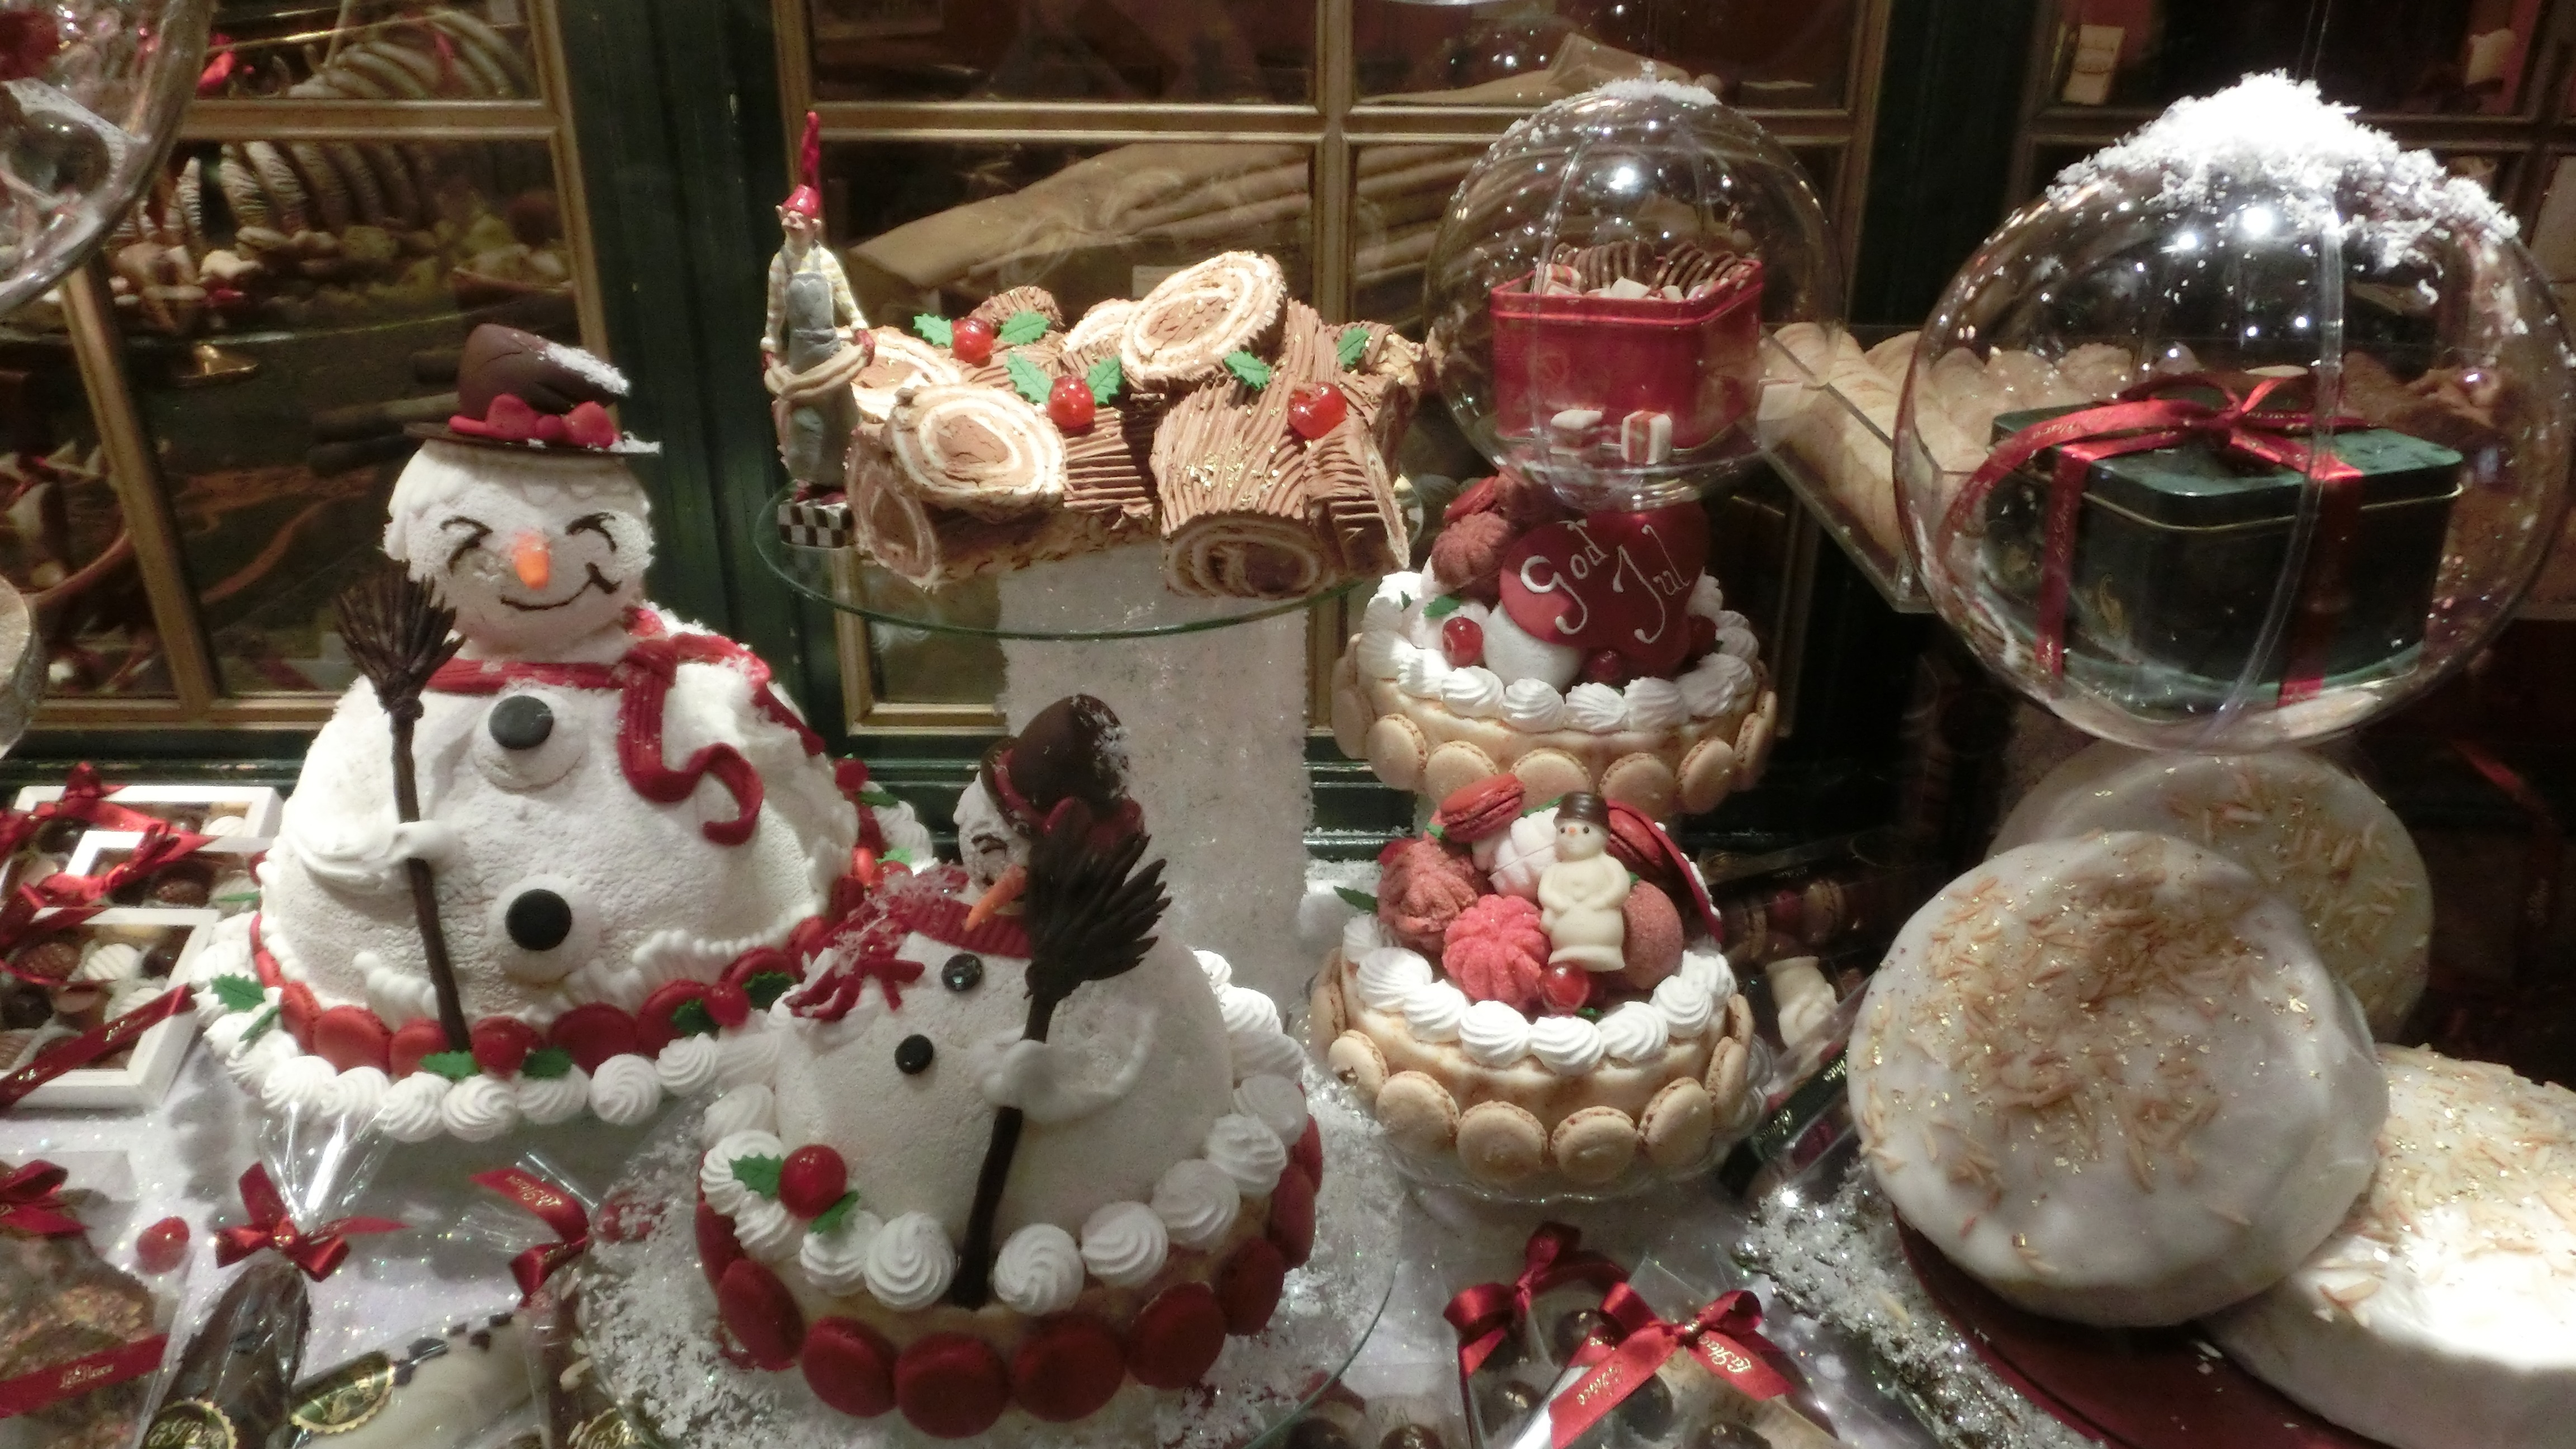
window, decoration, food, christmas, cookie, dessert, cake, bakery, advent, christmas decoration, pastries, snowman, denmark, copenhagen, gingerbread, snow man